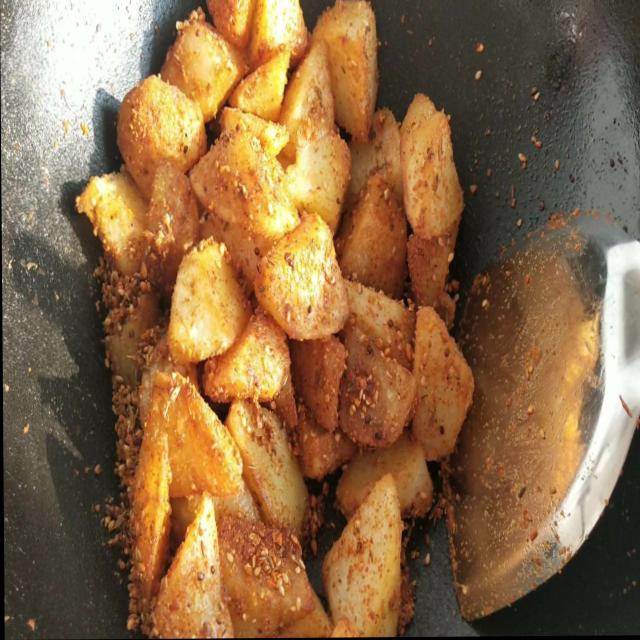
Dish: aloo_masala